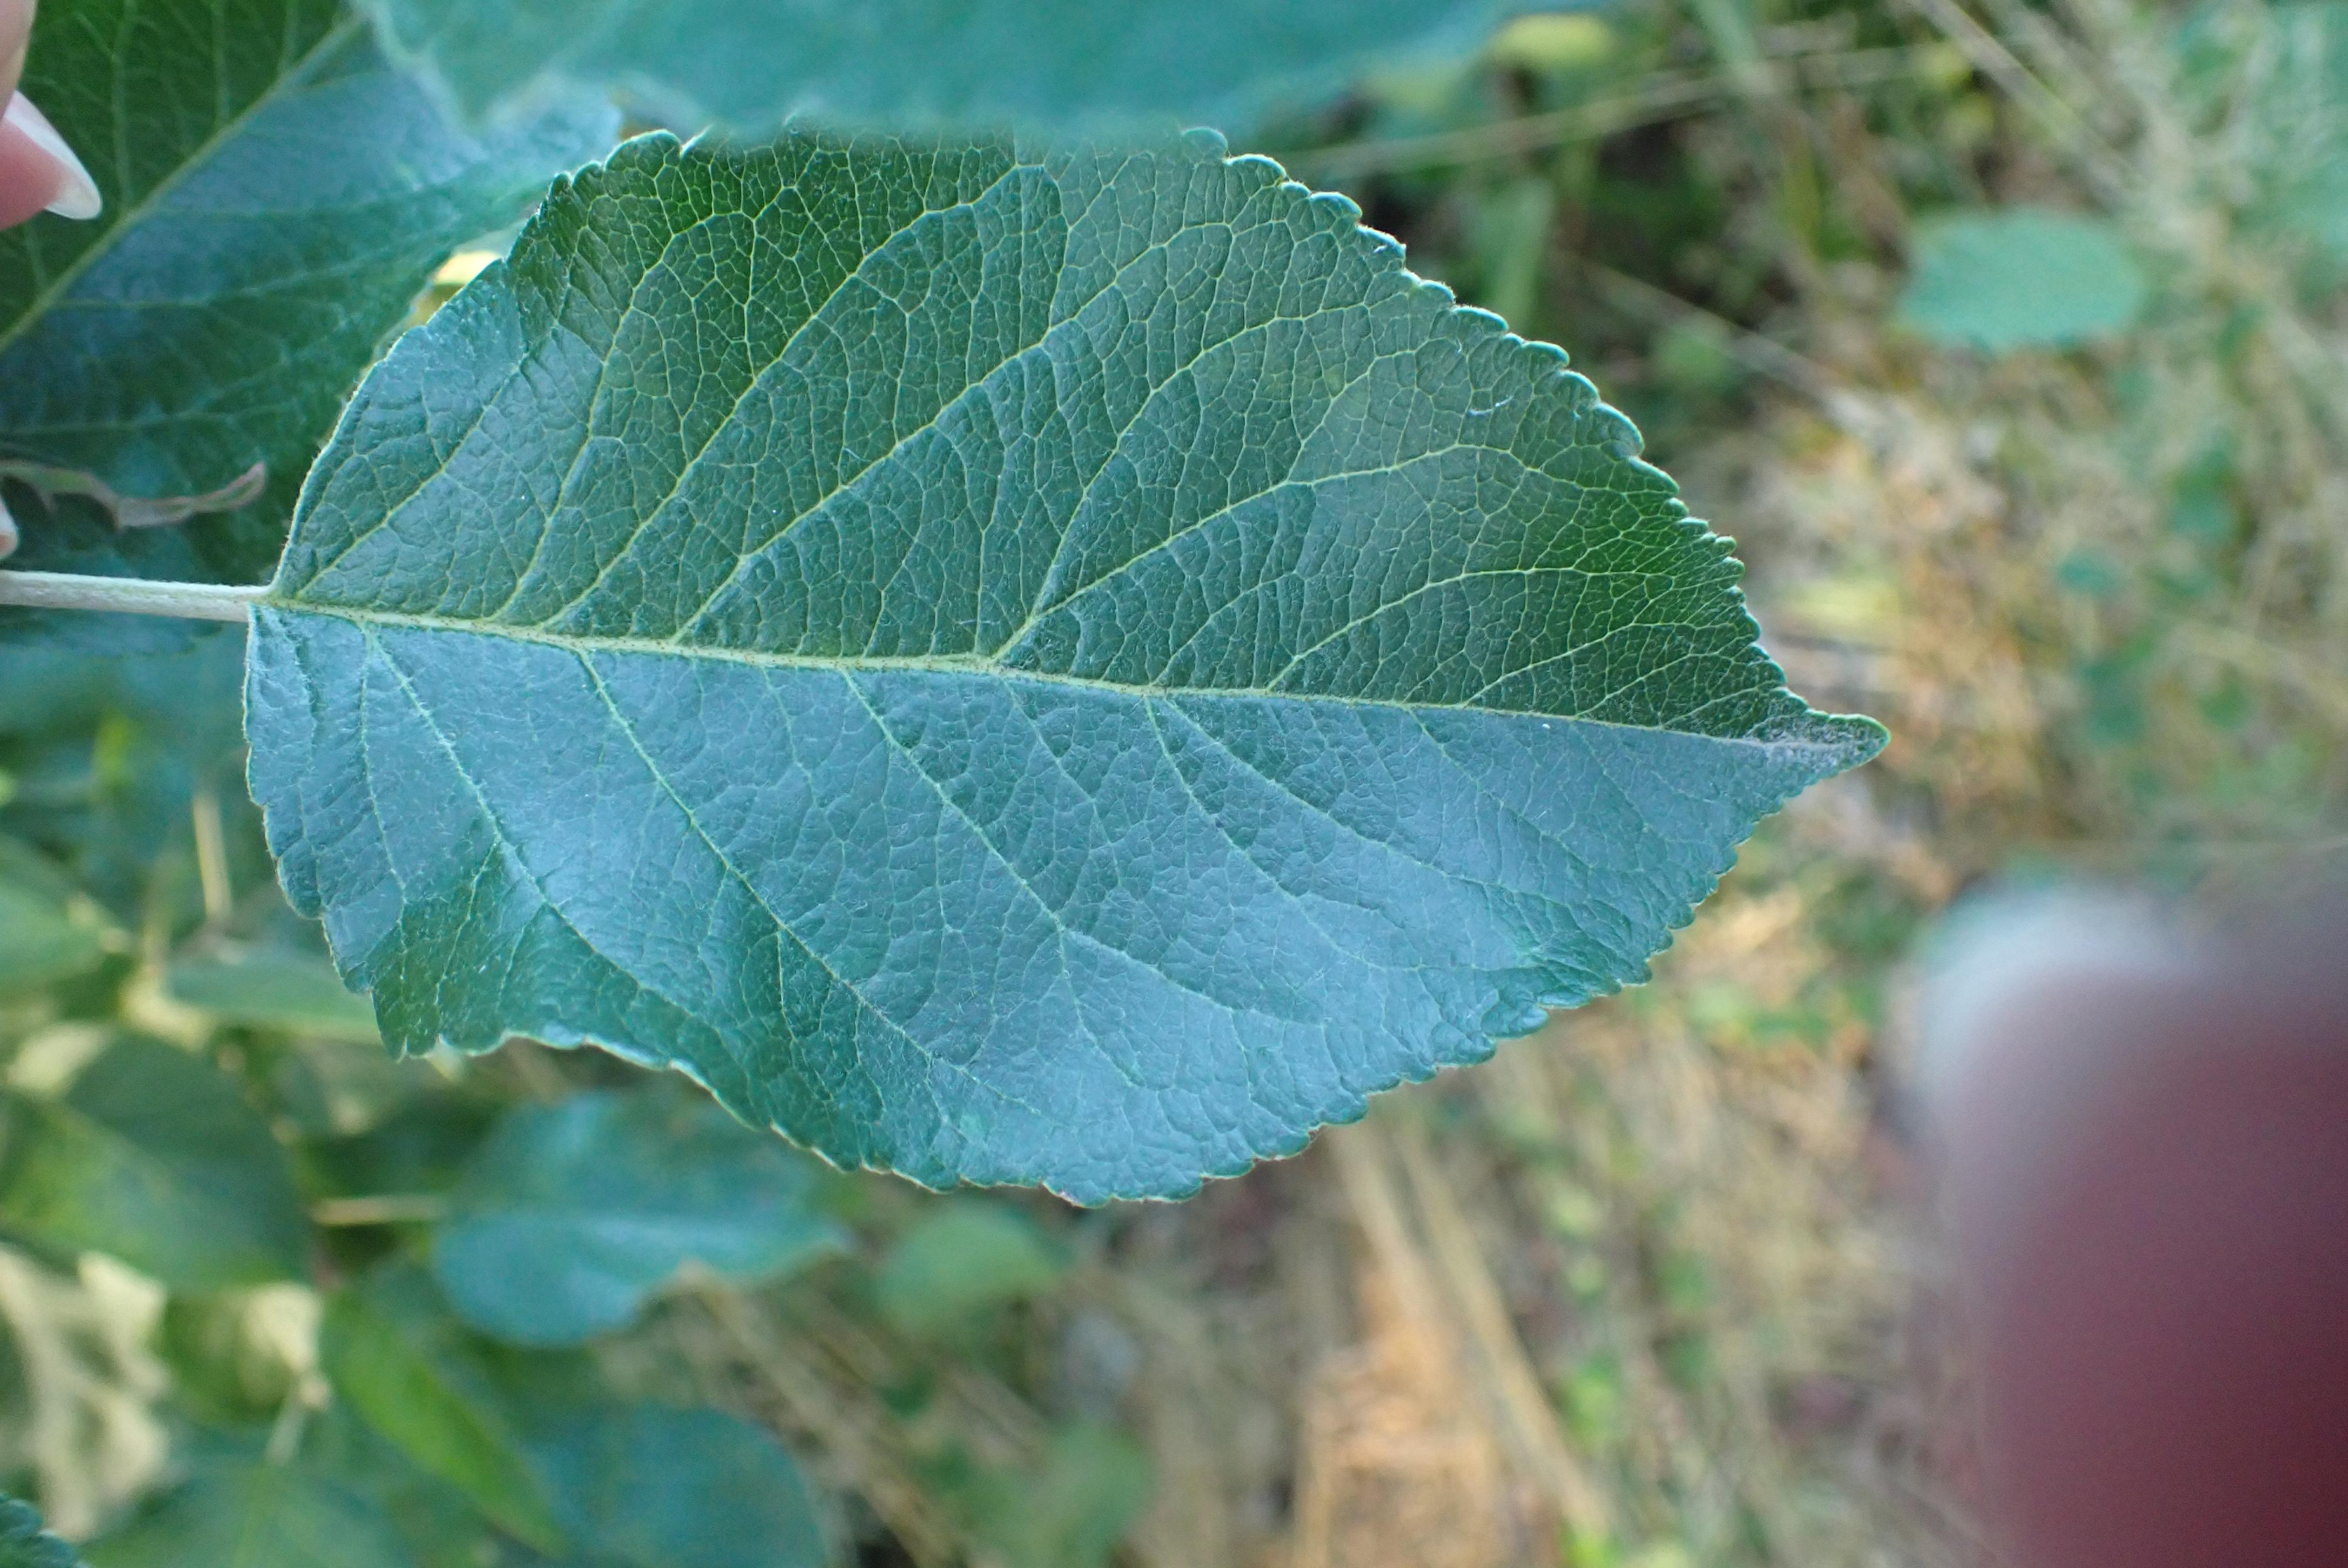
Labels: healthy